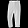
Label: Trouser